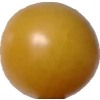
Label: tomato_cherry_yellow